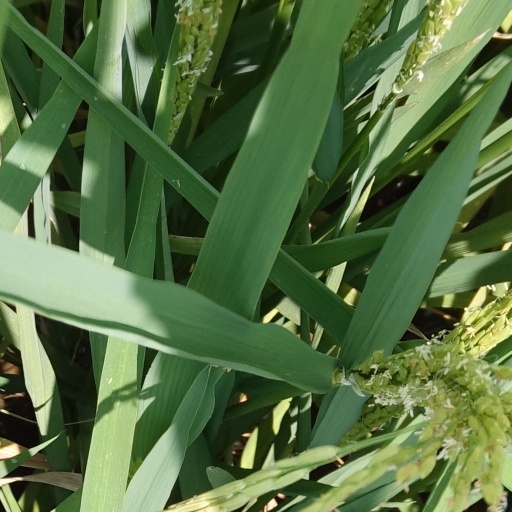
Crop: rice